Maurocalcine

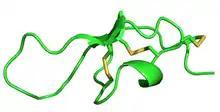
Structure of Maurocalcine, determined by NMR

Maurocalcine (MCa) is a protein, 33 Amino acid residues in length, isolated from the venom of the scorpion "Maurus palmatus", which belongs to the family Chactidae, first characterized in 2000. The toxin is present in such small amounts that it could not be isolated to analyze it, so a chemical synthesis of this toxin was performed by the solid-phase technique so it could be fully characterized. It shares 82% sequence identity with imperatoxin A (IpTx A), a scorpion toxin from the venom of "Pandinus imperator". IpTx A acts by modifying the activity of the type 1 ryanodine receptor of skeletal muscle. RyR controls the intracellular Ca permeability of various cell types and is central in the process of excitation–contraction of muscle tissues. The synthesized toxin, sMCa is active on RyR1 and it binds onto a site different from that of ryanodine itself.